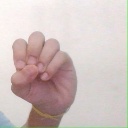
अक्षर: उ